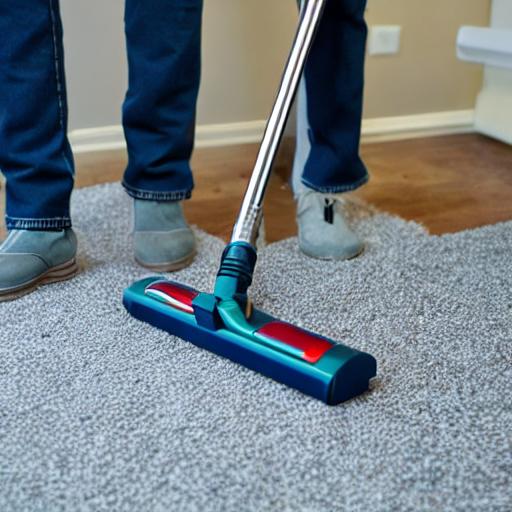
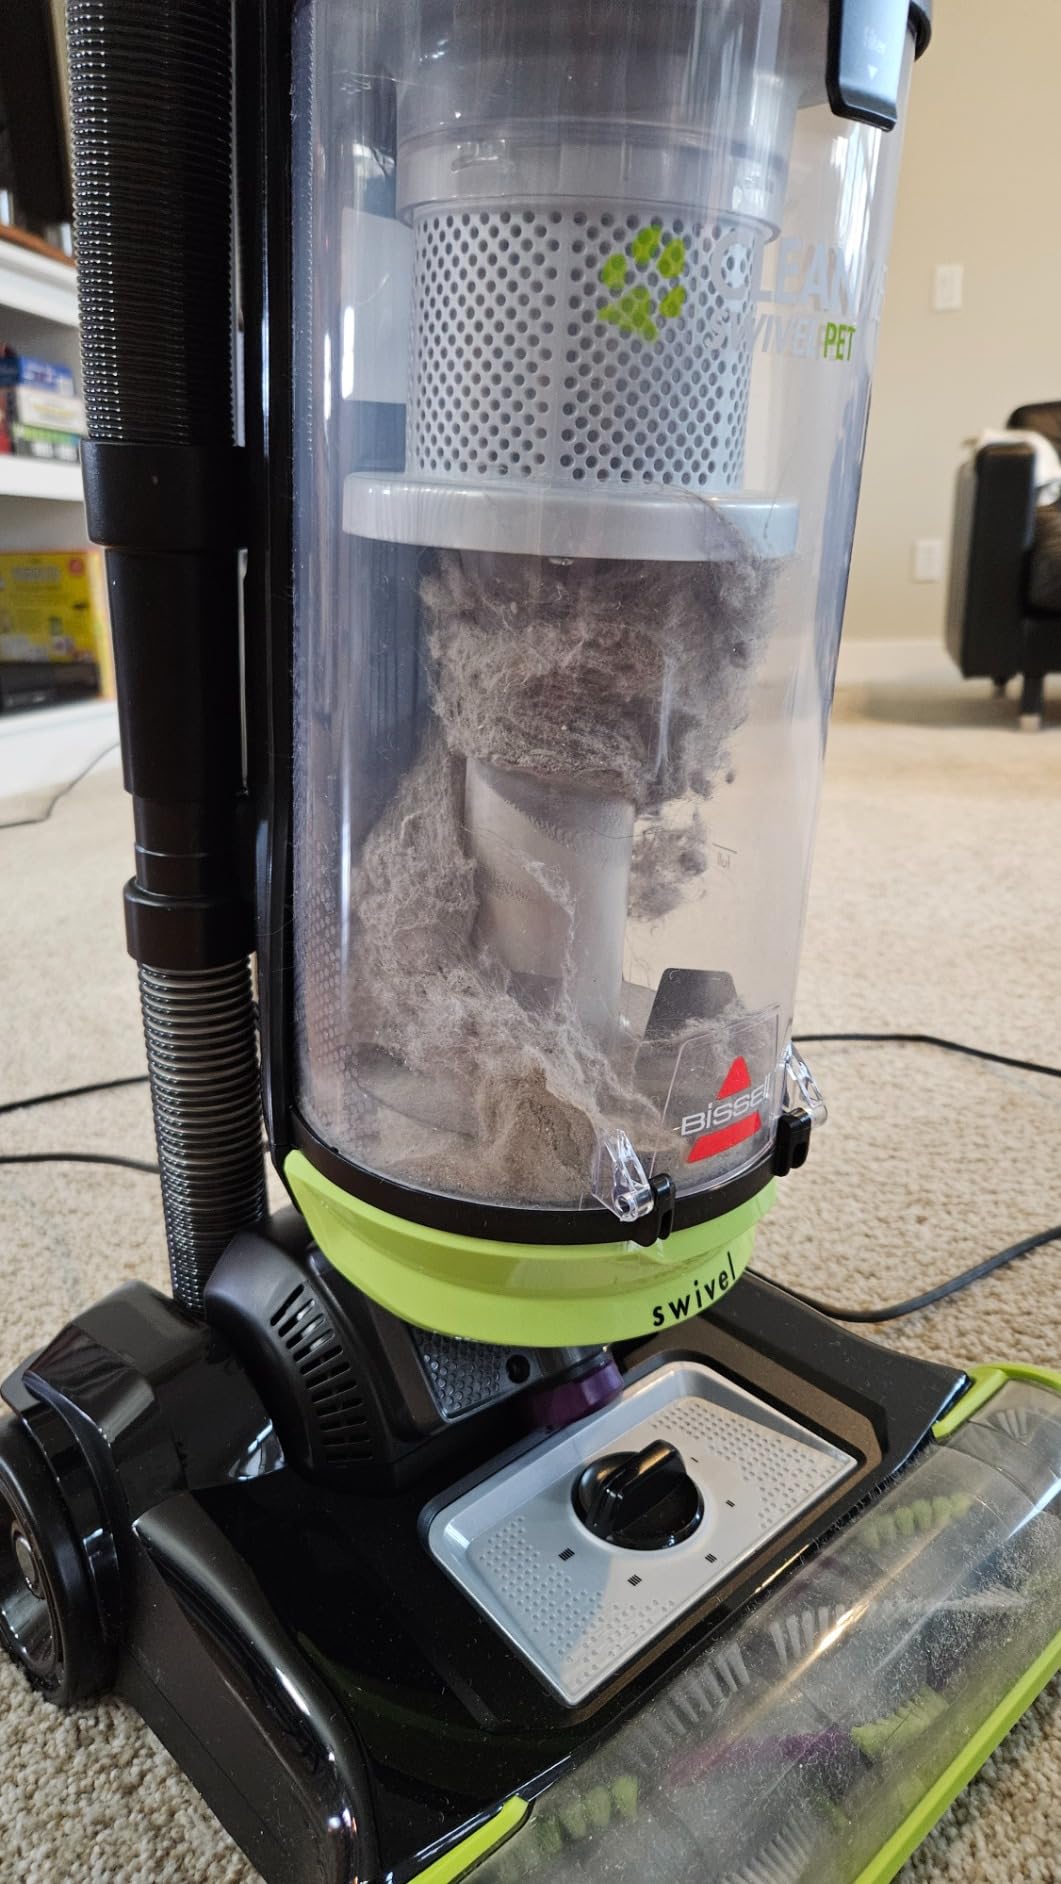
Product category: items_vacuum
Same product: no